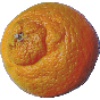
Label: Mandarine 1